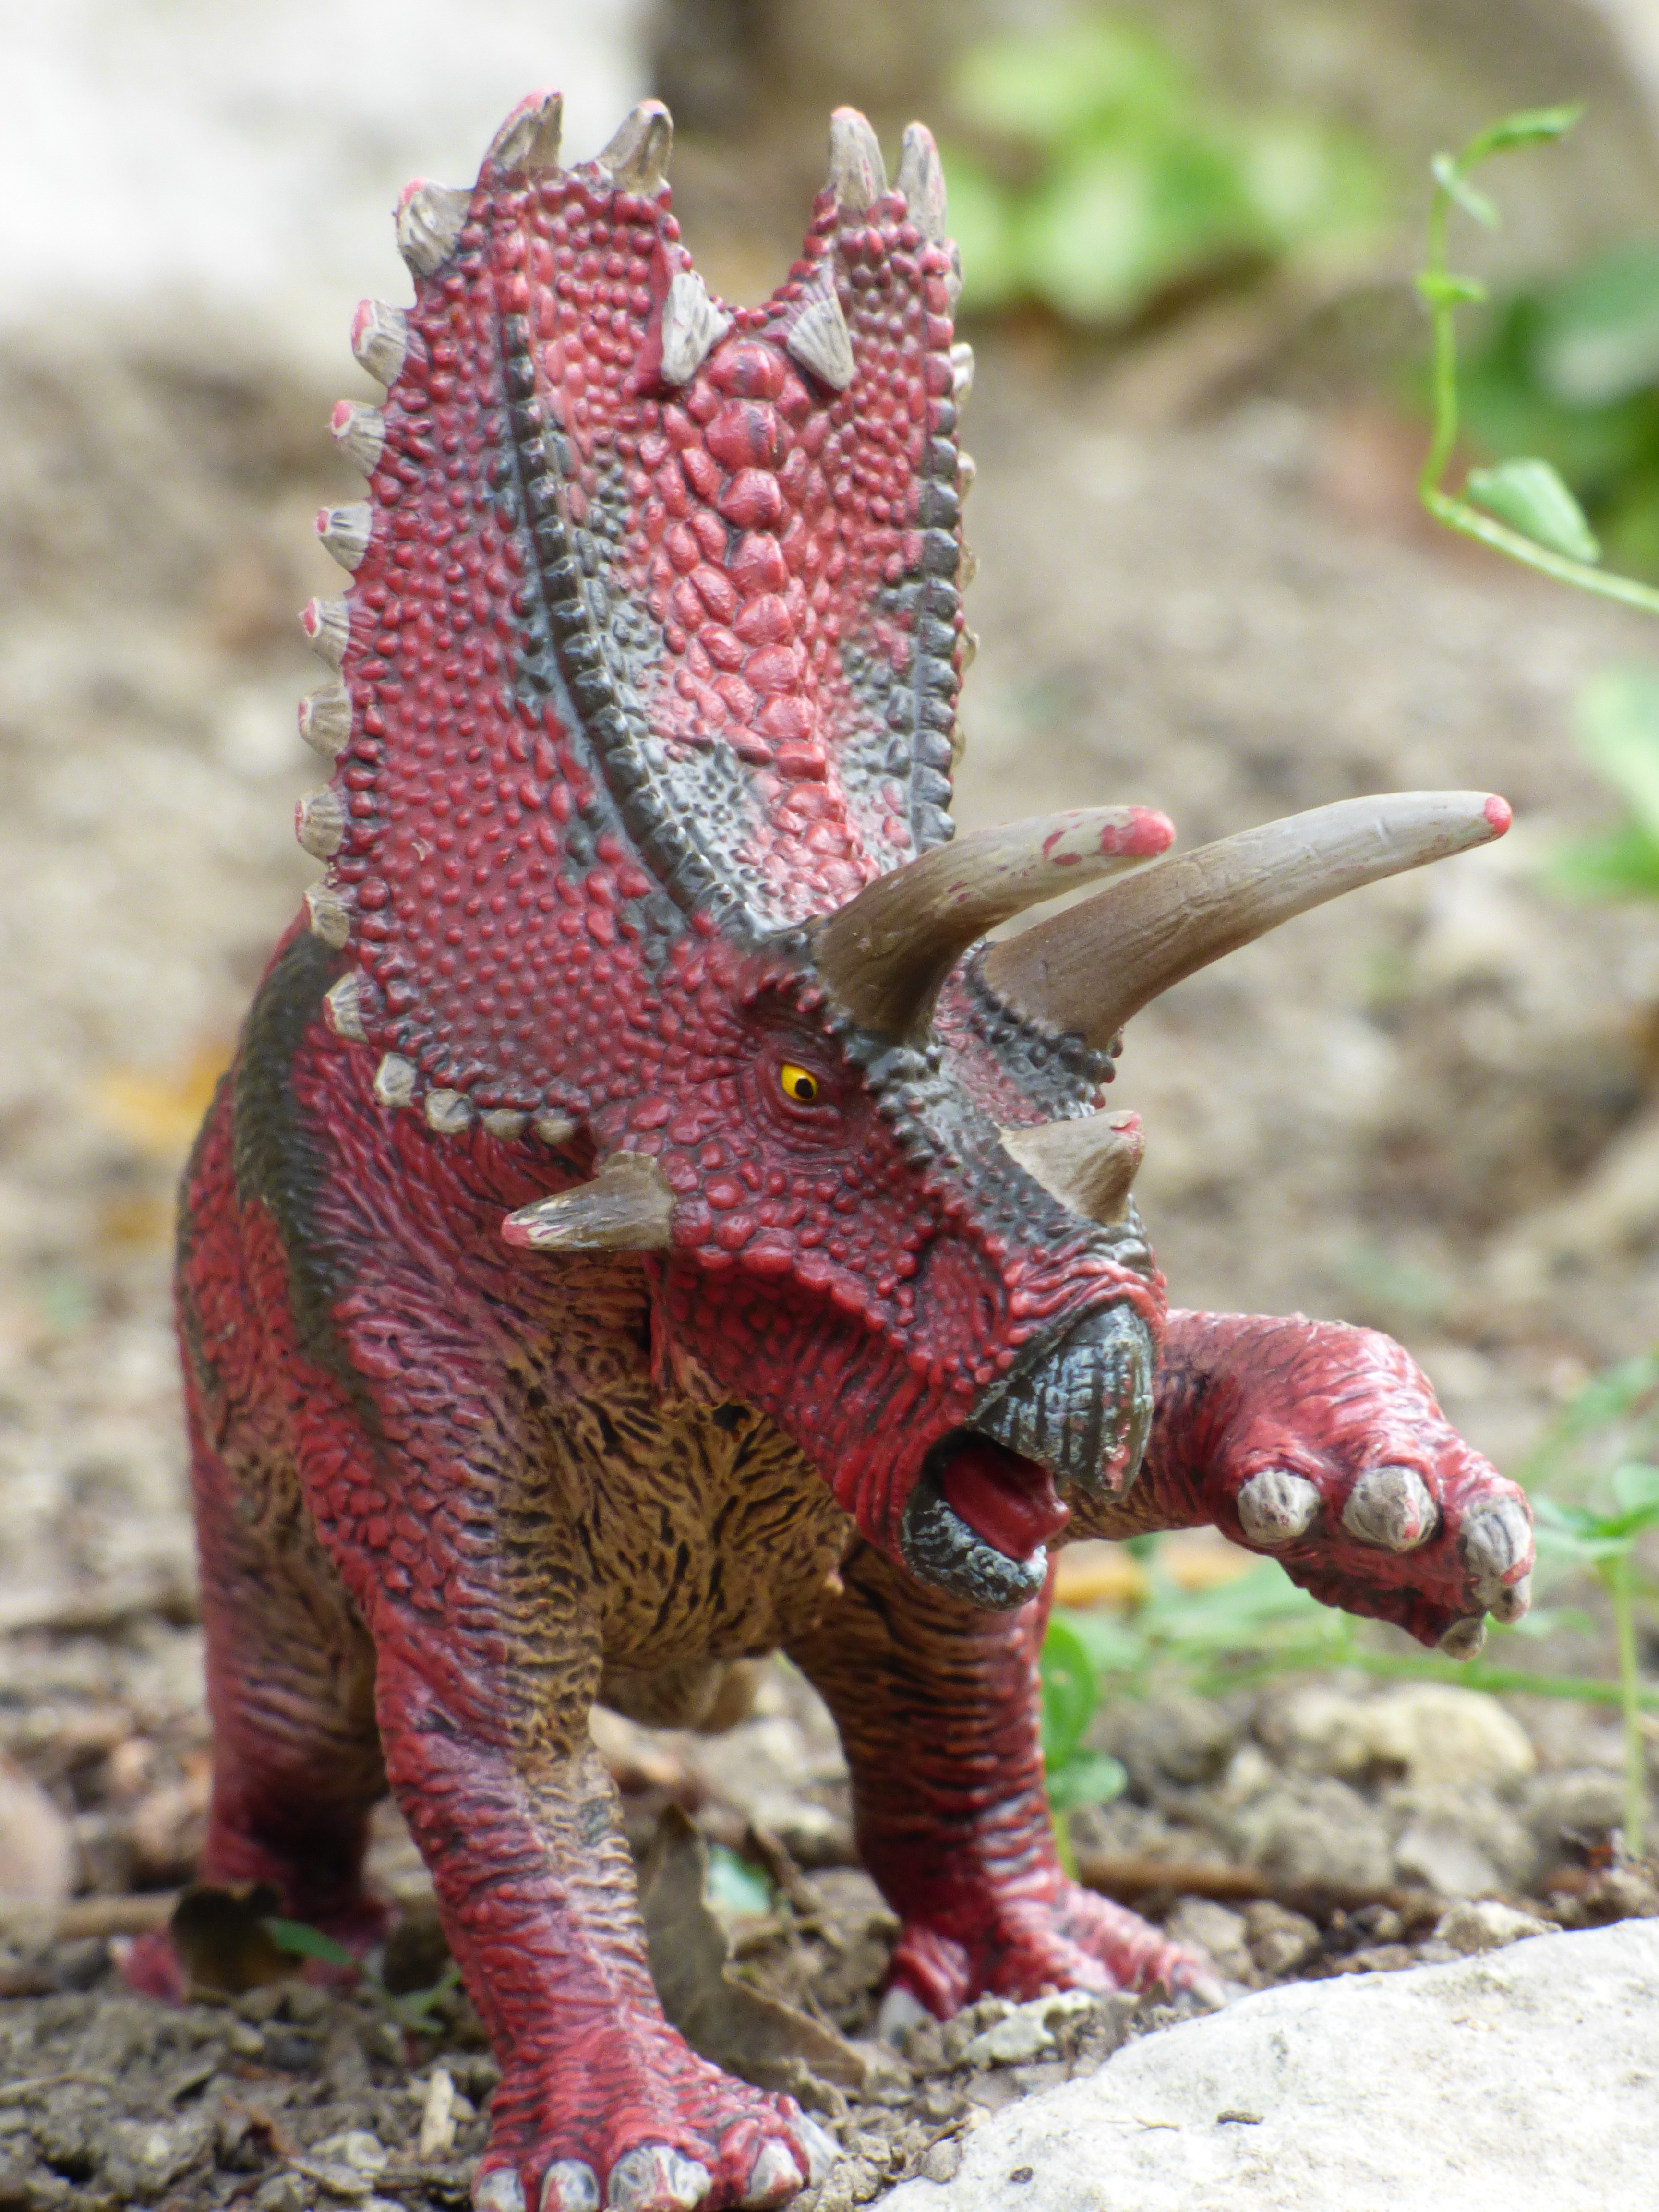
game, reptile, toy, fauna, lizard, figurine, dinosaur, agamidae, prehistory, pentaceratops